ACE Cougar

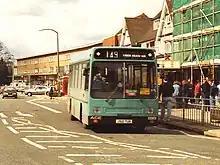
The Willowbrook ACE Cougar operating in Solihull with Caves Bus Services in April 1994

The Cougar was built in ACE's factory in Huddersfield being launched in October 1990. The first Cougar was bodied by Wadham Stringer and sold to People's Provincial in 1990. Provincial director James Freeman saw the vehicle as a possible replacement for the company's large fleet of Leyland Nationals, but in the event only one was delivered. It was the only full-size bus bought new by Provincial as an independent company following privatisation in 1987. Provincial was taken over by First Hampshire & Dorset in 1995, the Cougar remaining in service until 2004. It has been preserved.